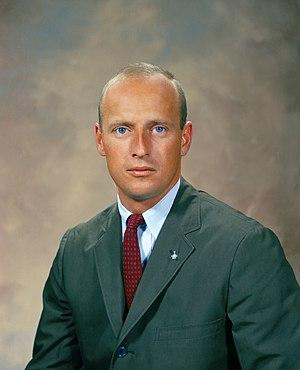
Charles Conrad Jr. dit Pete Conrad, né le 2 juin 1930 à Philadelphie et mort le 8 juillet 1999 à Ojai, est un aviateur naval, pilote d'essai, ingénieur en aéronautique, astronaute et homme d'affaires américain. Il est le troisième des douze hommes ayant foulé le sol lunaire à ce jour.